Avonmouth railway station

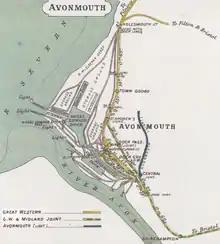
The Railway Clearing House Atlas of 1914 shows the then-extensive railway network around Avonmouth.

The railways first came to Avonmouth in 1865, when services began on the Bristol Port Railway and Pier (BPRP), a self-contained railway which ran along the north bank of the River Avon to a deep water pier on the Severn Estuary. The BPRP line ran through the site of the current station and beyond to a terminus at the first Avonmouth station. The BPRP ran into trouble by 1871 when the terminal pier at Avonmouth became difficult to use due to a build-up of silt. With no prospect of a proper dock being funded without a connection to the national rail network, the Clifton Extension Railway (CER) was approved. This was a joint venture by the BPRP, Great Western Railway (GWR) and Midland Railway (MR) which ran from Sneyd Park Junction, south of , via , to join up with the national network at Narroways Hill Junction. The link opened in 1877, but initially only for goods trains. The route from Sneyd Park Junction to Clifton Down was subsequently cleared for passenger use on 3 August 1878, but the Midland and Great Western Railways did not think the BPRP track was in a suitable condition and so refused to run any passenger trains beyond Clifton Down.